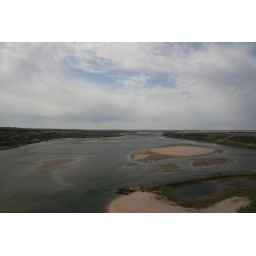
A view of the South Saskatchewan River, from the &amp;quot;longest walking bridge in Canada, in Outlook Saskatchewan.